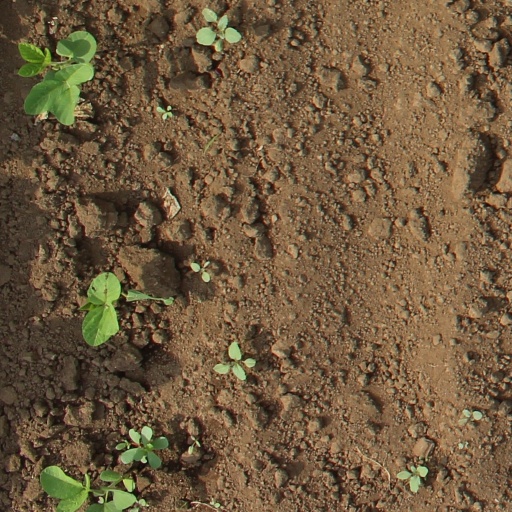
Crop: soybean